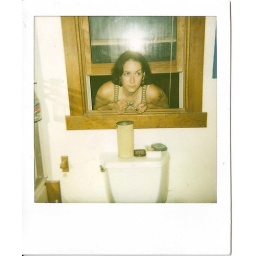
she came in through the bathroom window